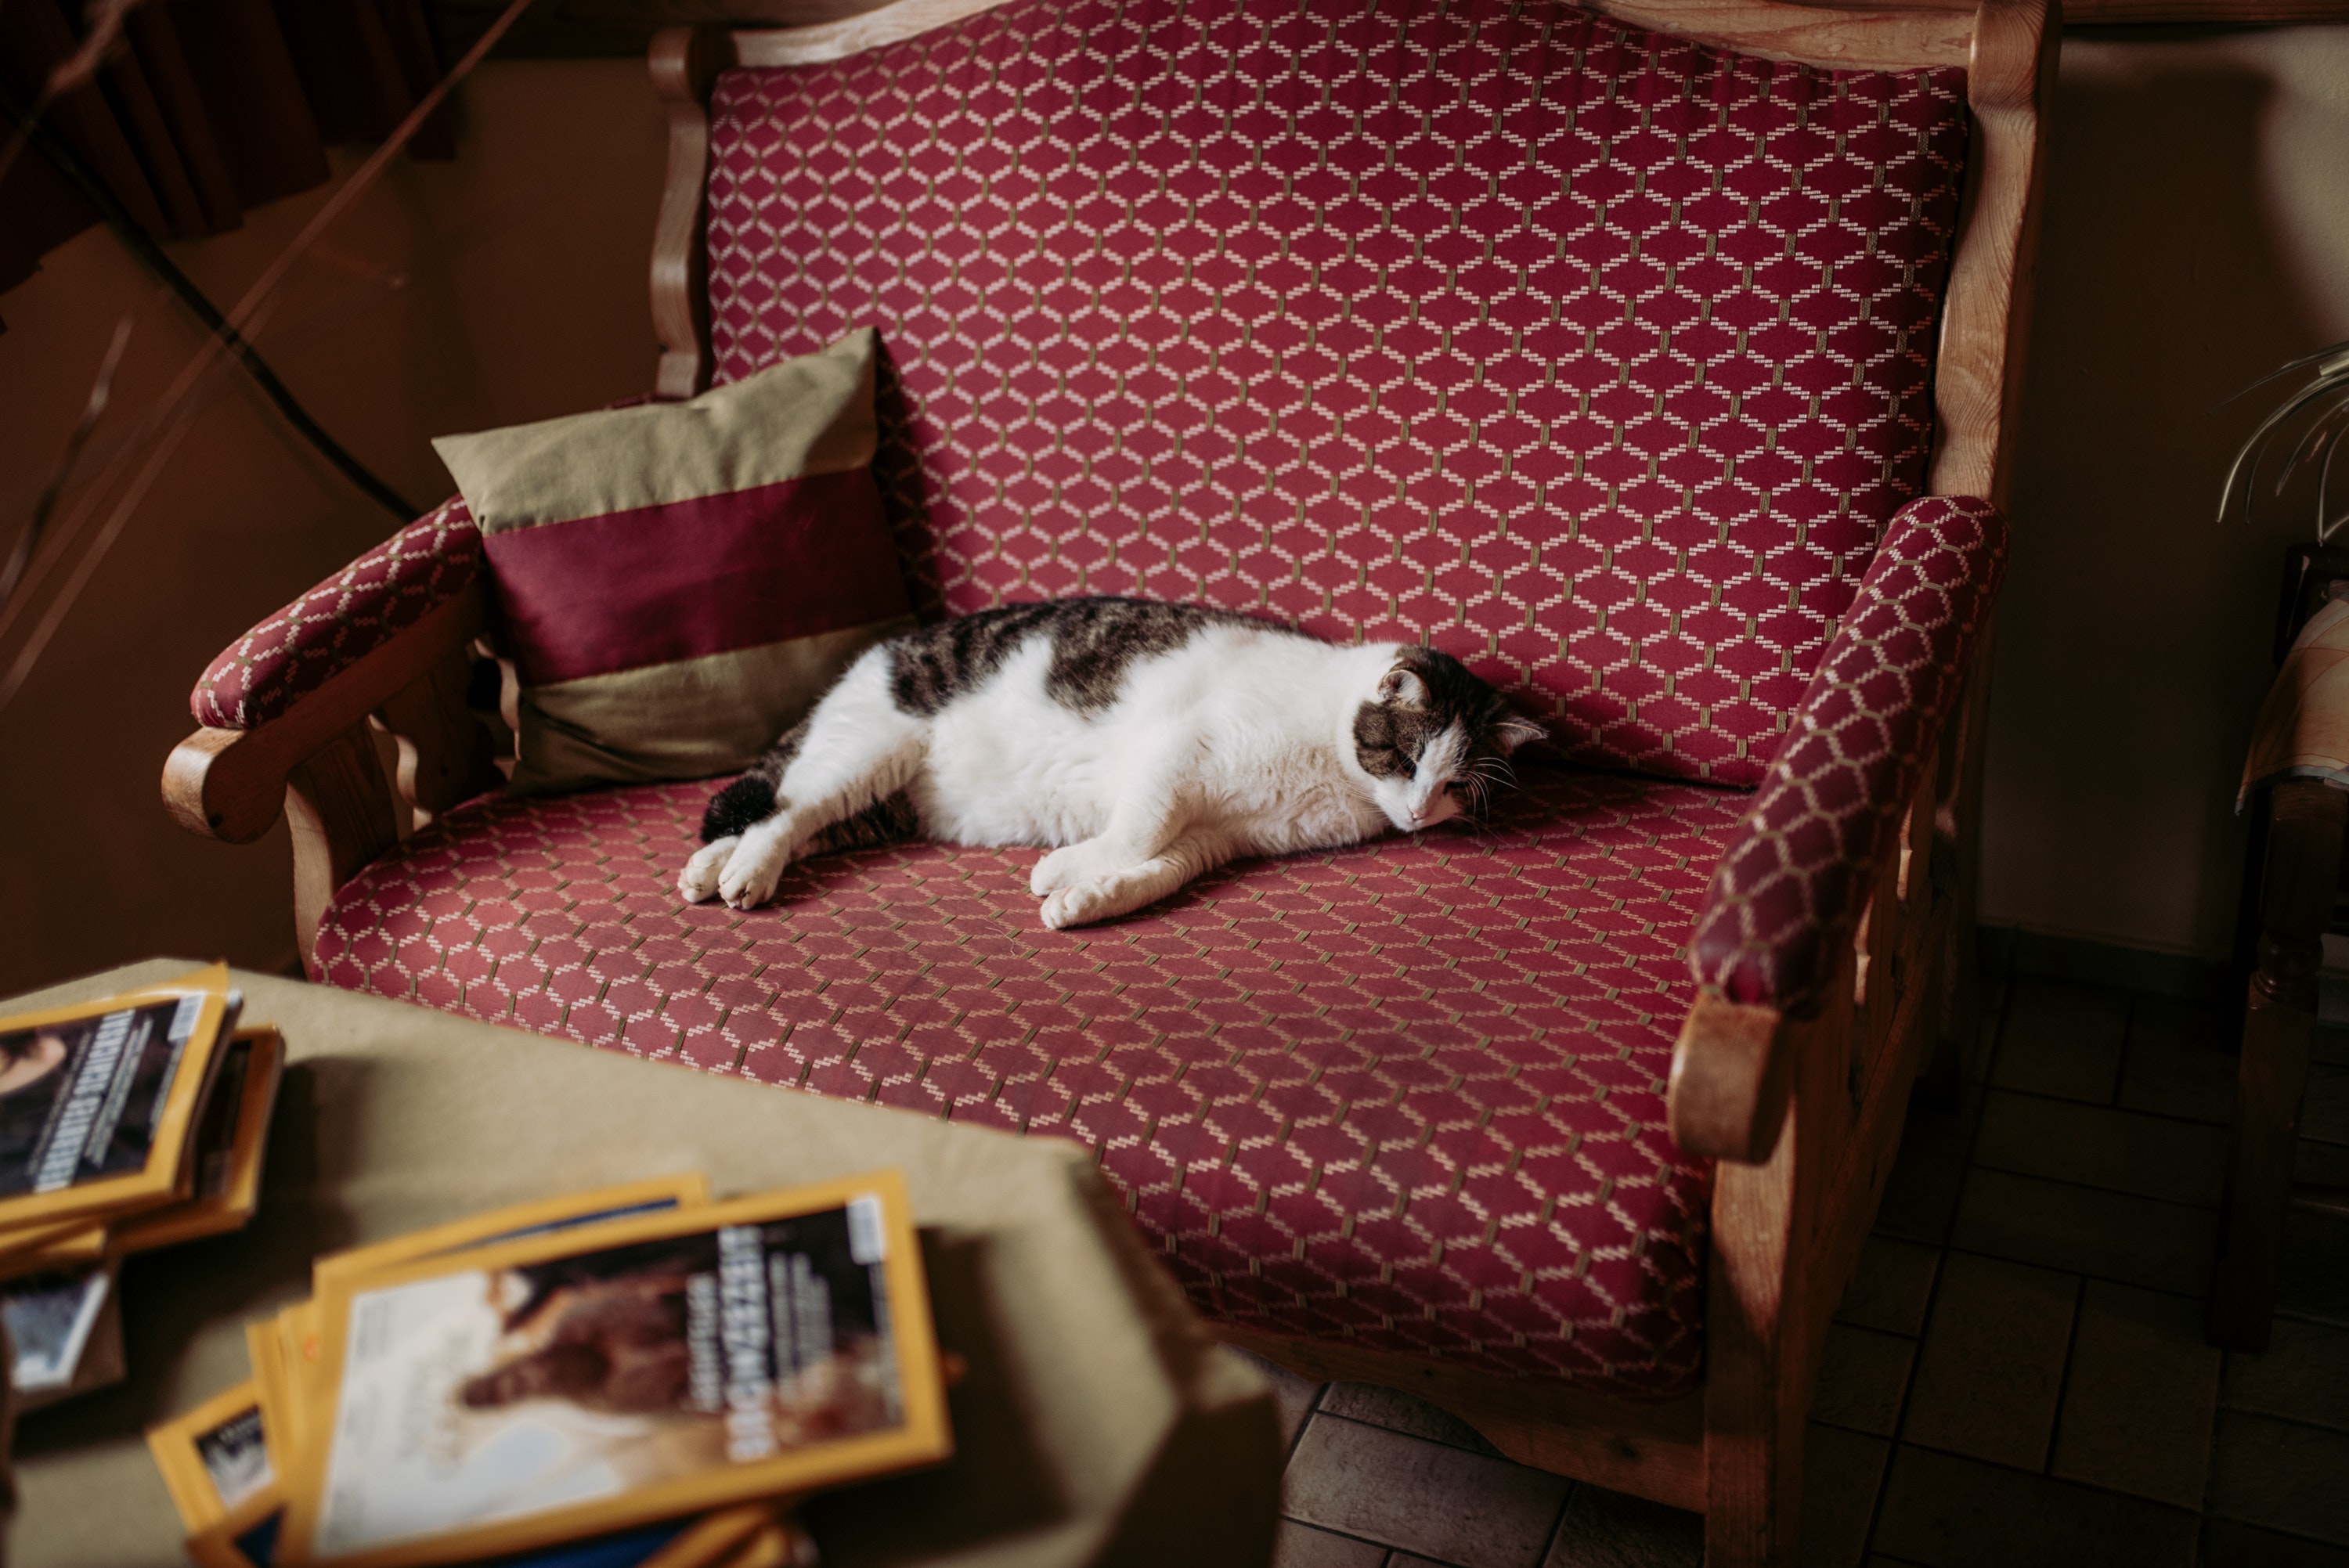
cat, felidae, small to medium sized cats, carnivore, sporting group, kitten, canidae, whiskers, furniture